Vuosaarenhuippu

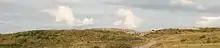
The top of the hill when approached from the road that used to lead to the dumping ground

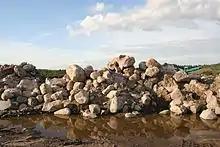
Piles of rocks waiting to be placed in the area

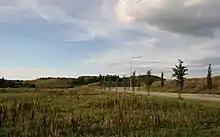
The top of the hill seen from Niinisaarentie

Vuosaarenhuippu is a recreational area in the northern part of Vuosaari in eastern Helsinki, Finland. Earlier it was the Vuosaari dumping ground and a place where land masses from construction sites were deposited. Through ecological restoration the area has been turned into a natural-like environment, the scale of which is unprecedented in the history of Helsinki. A large number of both flora and fauna inhabit the area. There are paths connecting the area to the nearby Mustavuori protected area.